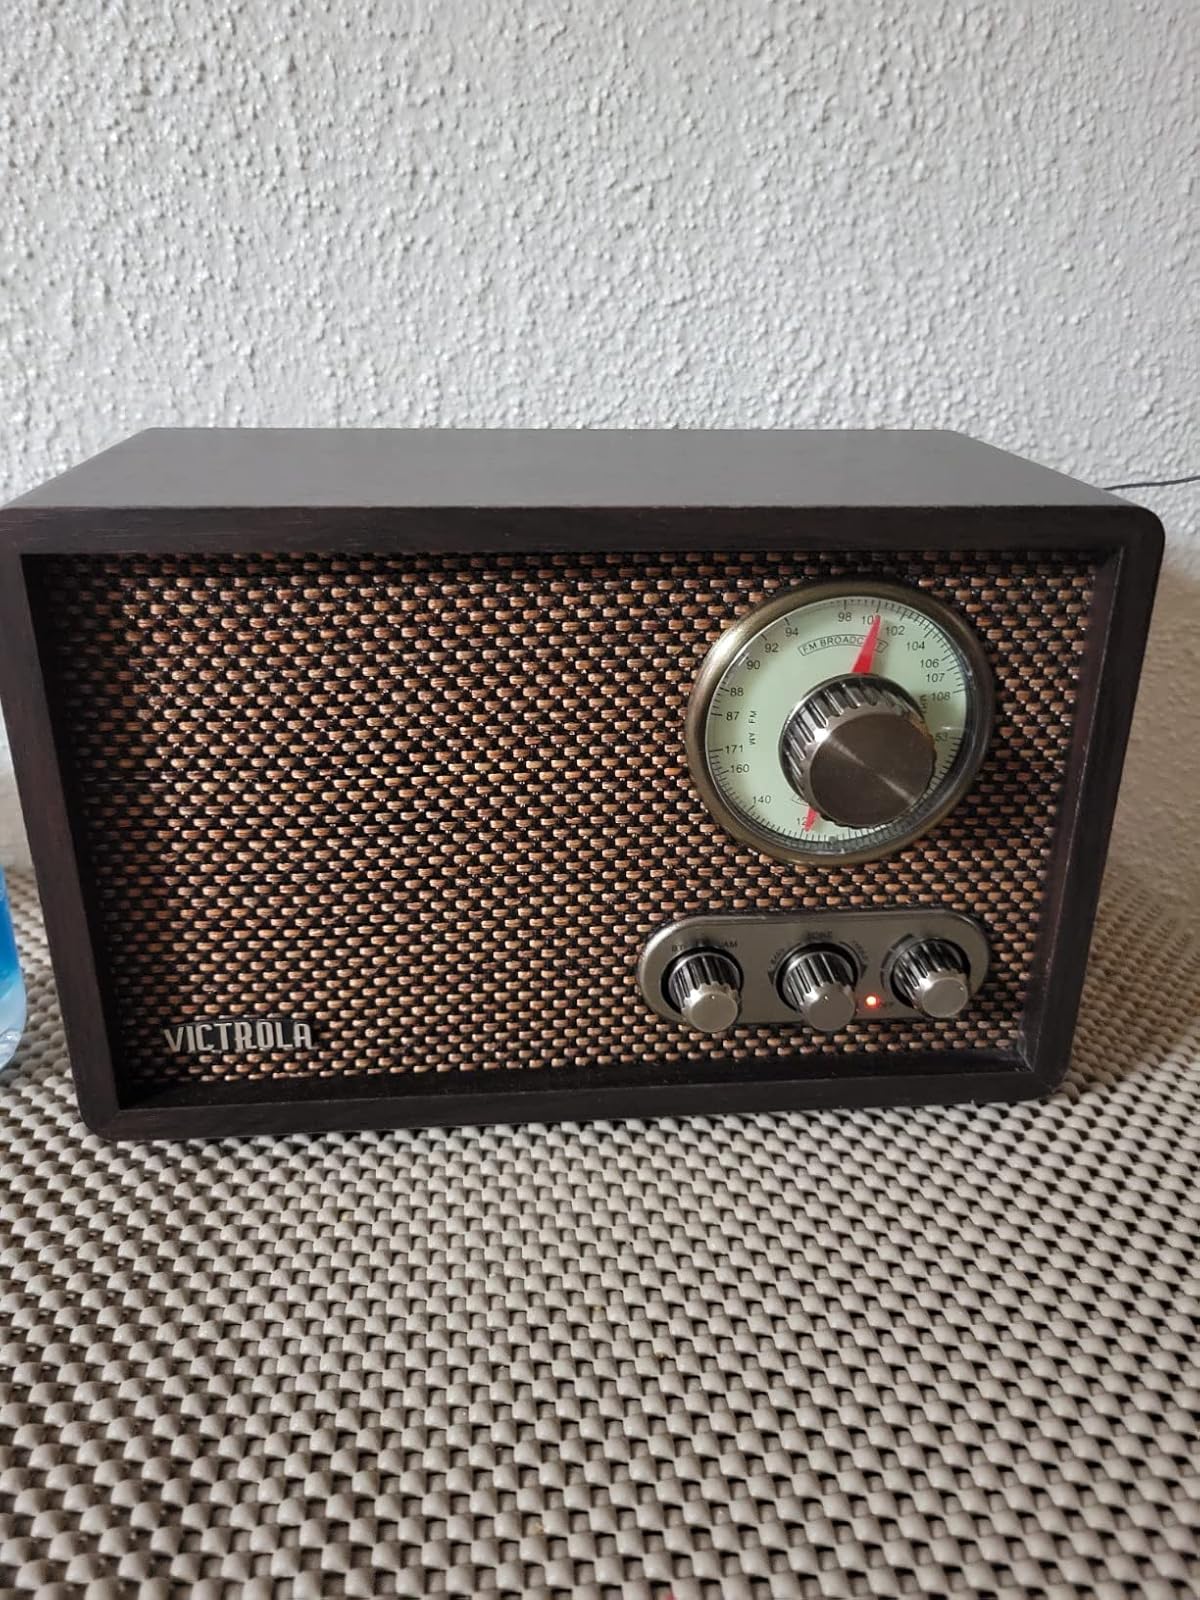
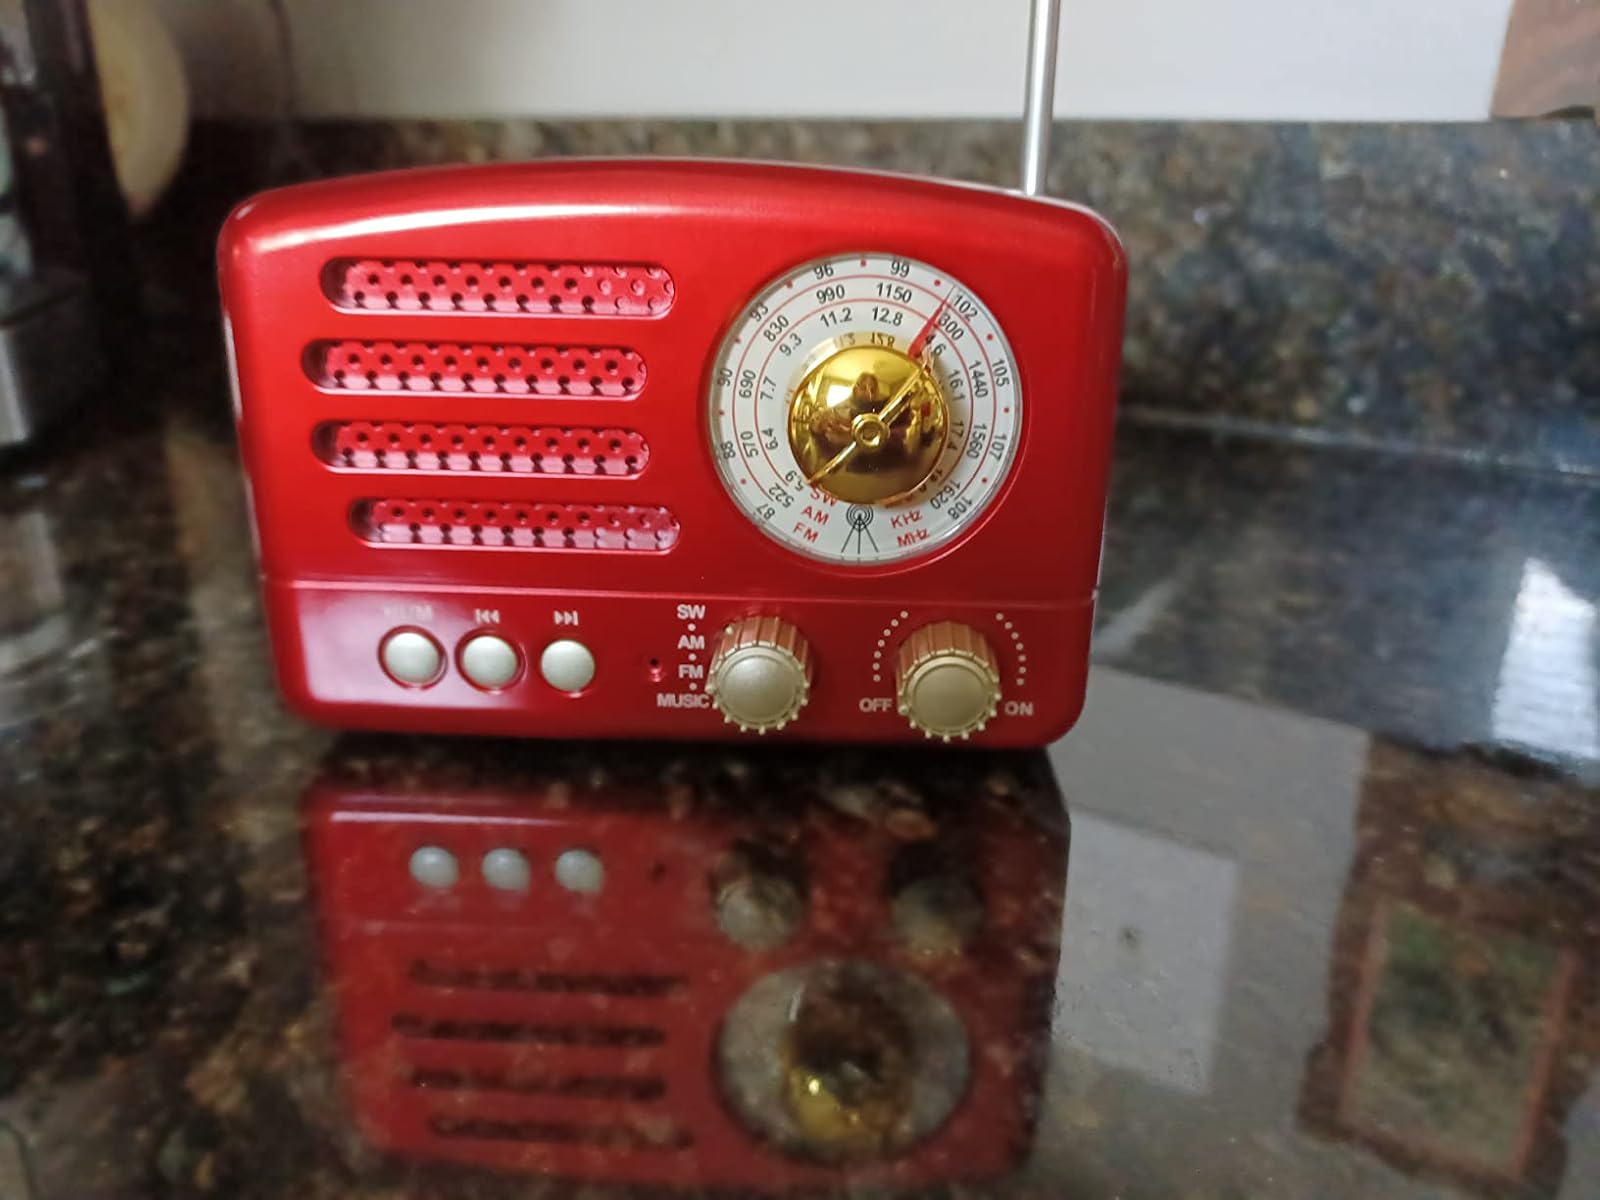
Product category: radio
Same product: no